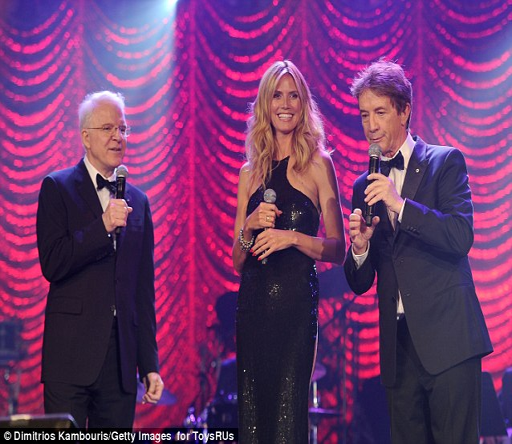
that 's better : was seen fully composed at another point in the evening as she stood with person and actor at the fundraising event